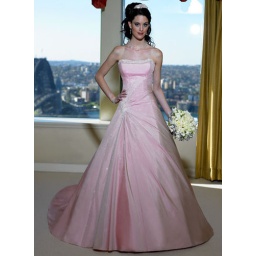
my dress but in pink